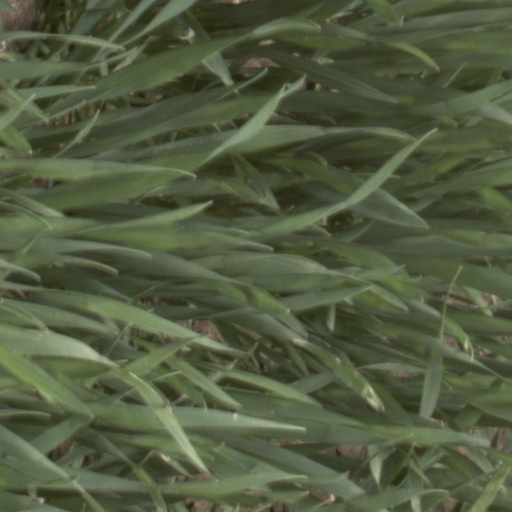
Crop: wheat